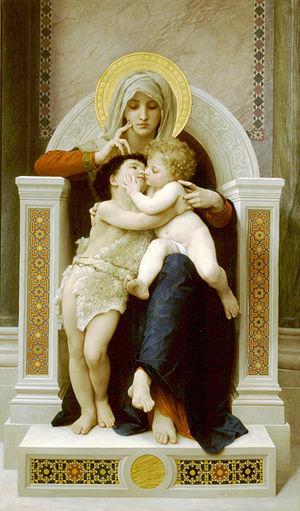
L'œuvre peinte de William Bouguereau est constitué de 828 peintures réalisées par l'artiste entre 1845 et 1905. Il est classé par ordre chronologique.